Pierre Alechinsky

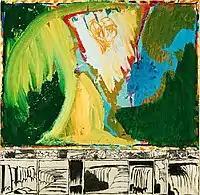
"Le Bruit de la Chute", 1974–75

By 1960, he had exhibited in London, Bern, and at the Venice Biennial, and then in Pittsburgh, New York City, Amsterdam, and Silkeborg as his international reputation grew.